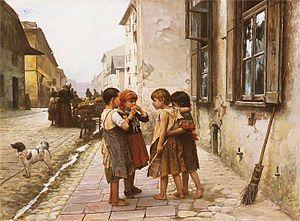
Antoni Kozakiewicz est un peintre polonais dont l'œuvre relève du Réalisme.